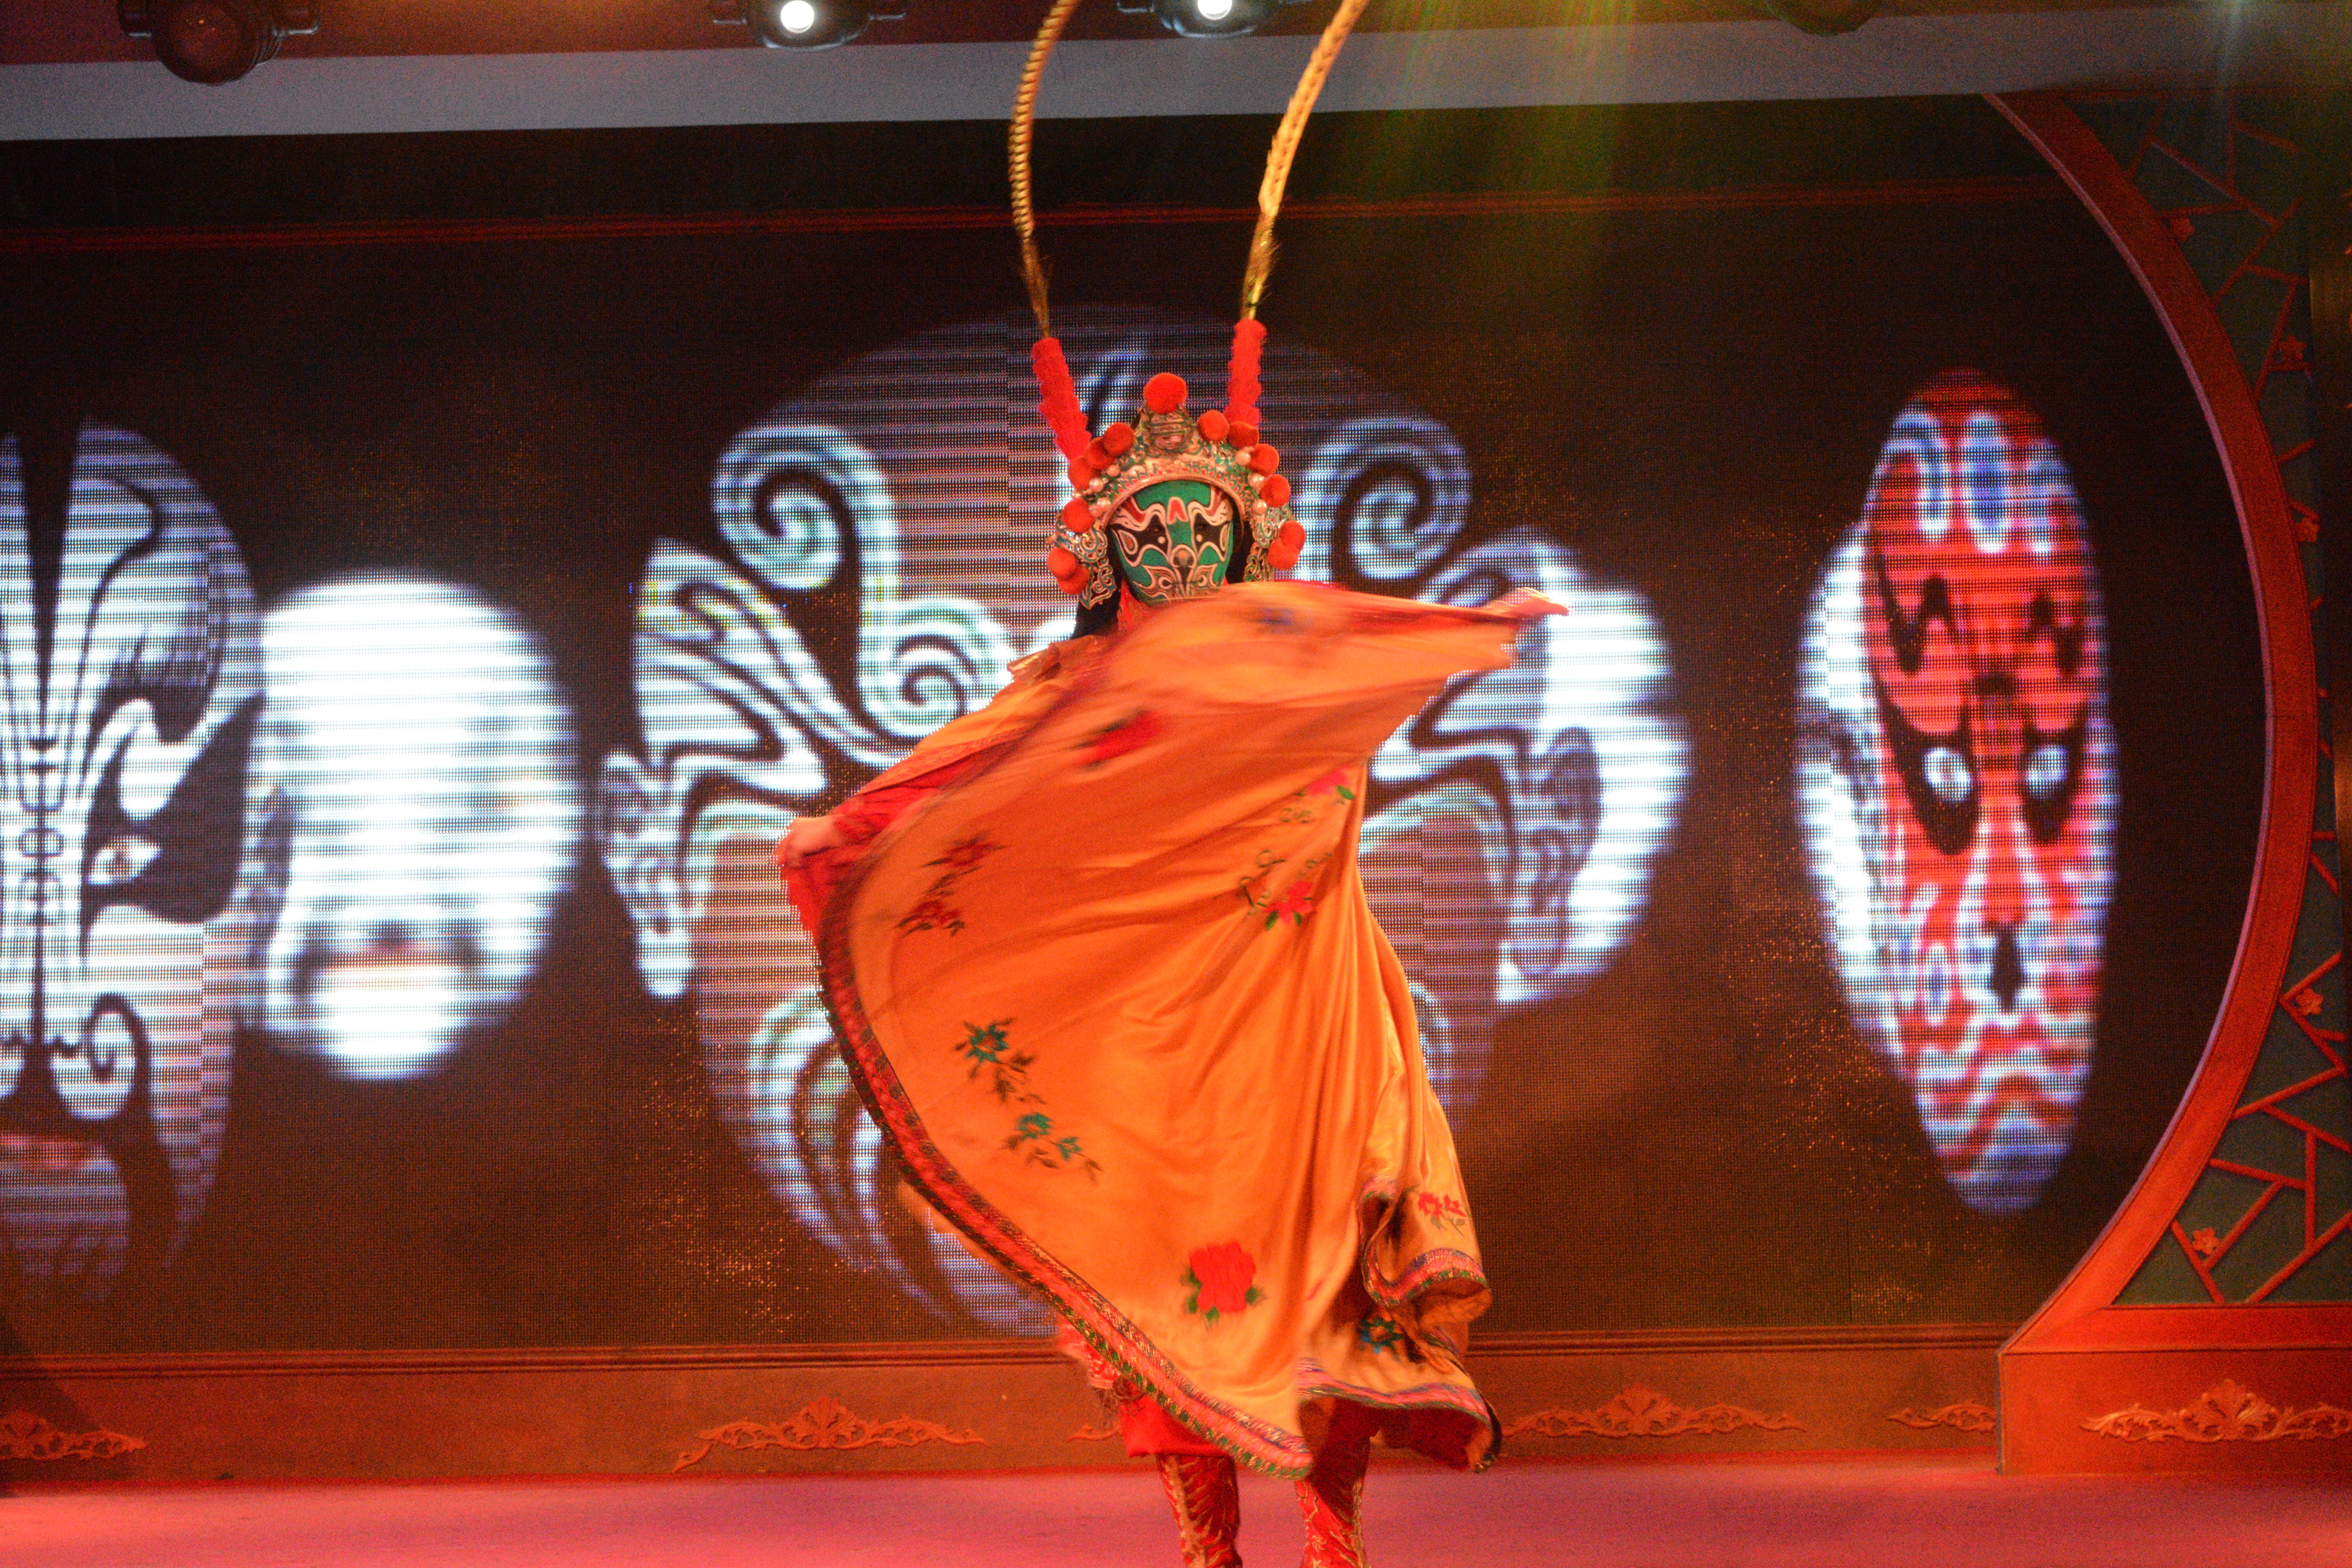
dance, performance art, sports, performance, event, entertainment, performing arts